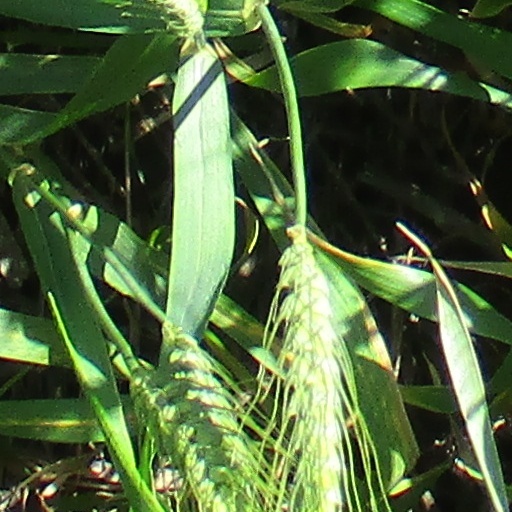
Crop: wheat